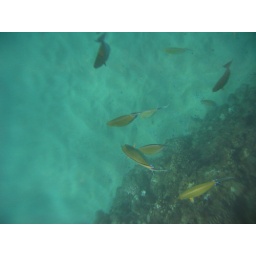
yellow fish we saw while snorkeling in Maui